History of the Calvinist–Arminian debate

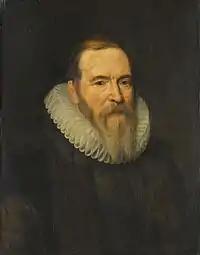
Johan van Oldenbarnevelt (1547–1619), political leader of the Remonstrants

Forty-four ministers (mostly from the province of Holland) signed the Remonstrance, and on 14 January 1610 it was submitted to the Grand Pensionary, Johan van Oldenbarnevelt. (Due to this document, the followers of Arminius became known as Remonstrants.) Oldenbarnevelt held onto the Remonstrance for an unusually long period and it was not until June 1610 that it was submitted in an altered form to the States of Holland. "The States sent the five articles to all classes, forbidding them to go 'higher' in their examinations of ordinands than what was expressed in the articles. Needless to say, most classes did not take the slightest notice of this prohibition."